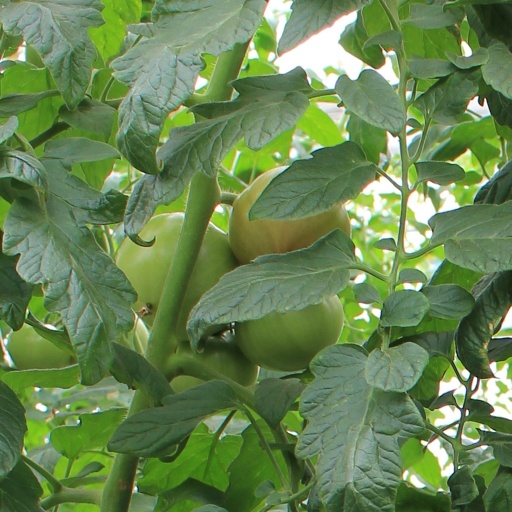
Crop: tomato